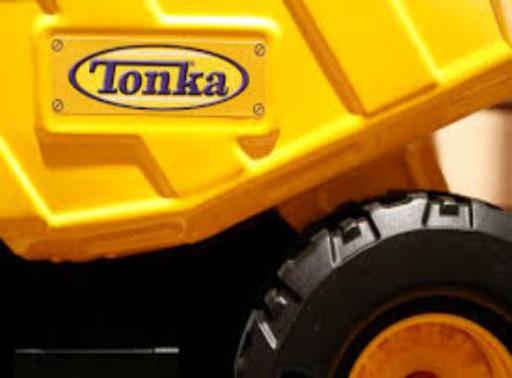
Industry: Leisure